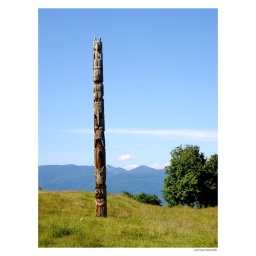
Totem pole in beautiful blue